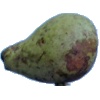
Label: pear_stone